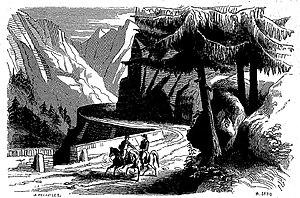
Illustration de Maurice Sand pour la nouvelle de George Sand ""Lavinia"", dans George Sand, ""Oeuvres illustrées"", Paris, Hetzel, volume 5, 1853, p.117."
Lavinia est une nouvelle de George Sand publiée en 1833. Il s'agit d'une étude de mœurs mettant en scène un lord anglais sur le point de se marier qui rentre en contact avec une de ses anciennes maîtresses et en retombe amoureux.